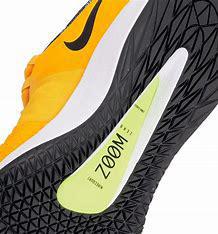
Brand: Nike
Model: Court Air Zoom Zero